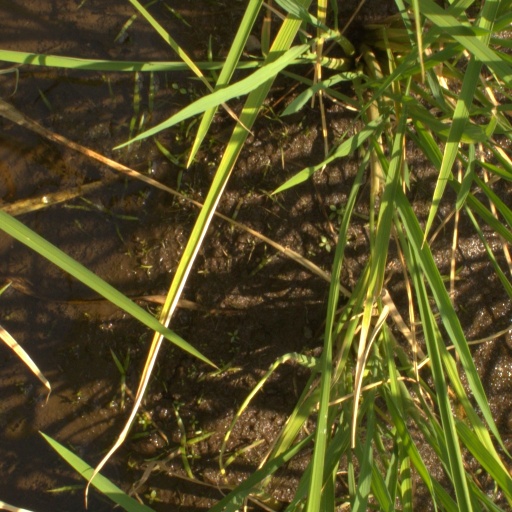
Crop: rice